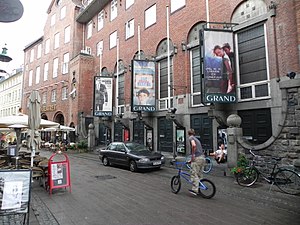
Anton Rosen / Værker / I København og omegn
Grand Teatret (1910)
Anton Sophus Rosen var en dansk arkitekt, hvis stil var kraftigt inspireret af jugendstil. Rosen, der var professor og rektor for Kunstakademiet, arbejdede også med møbeldesign og dekorationskunst.